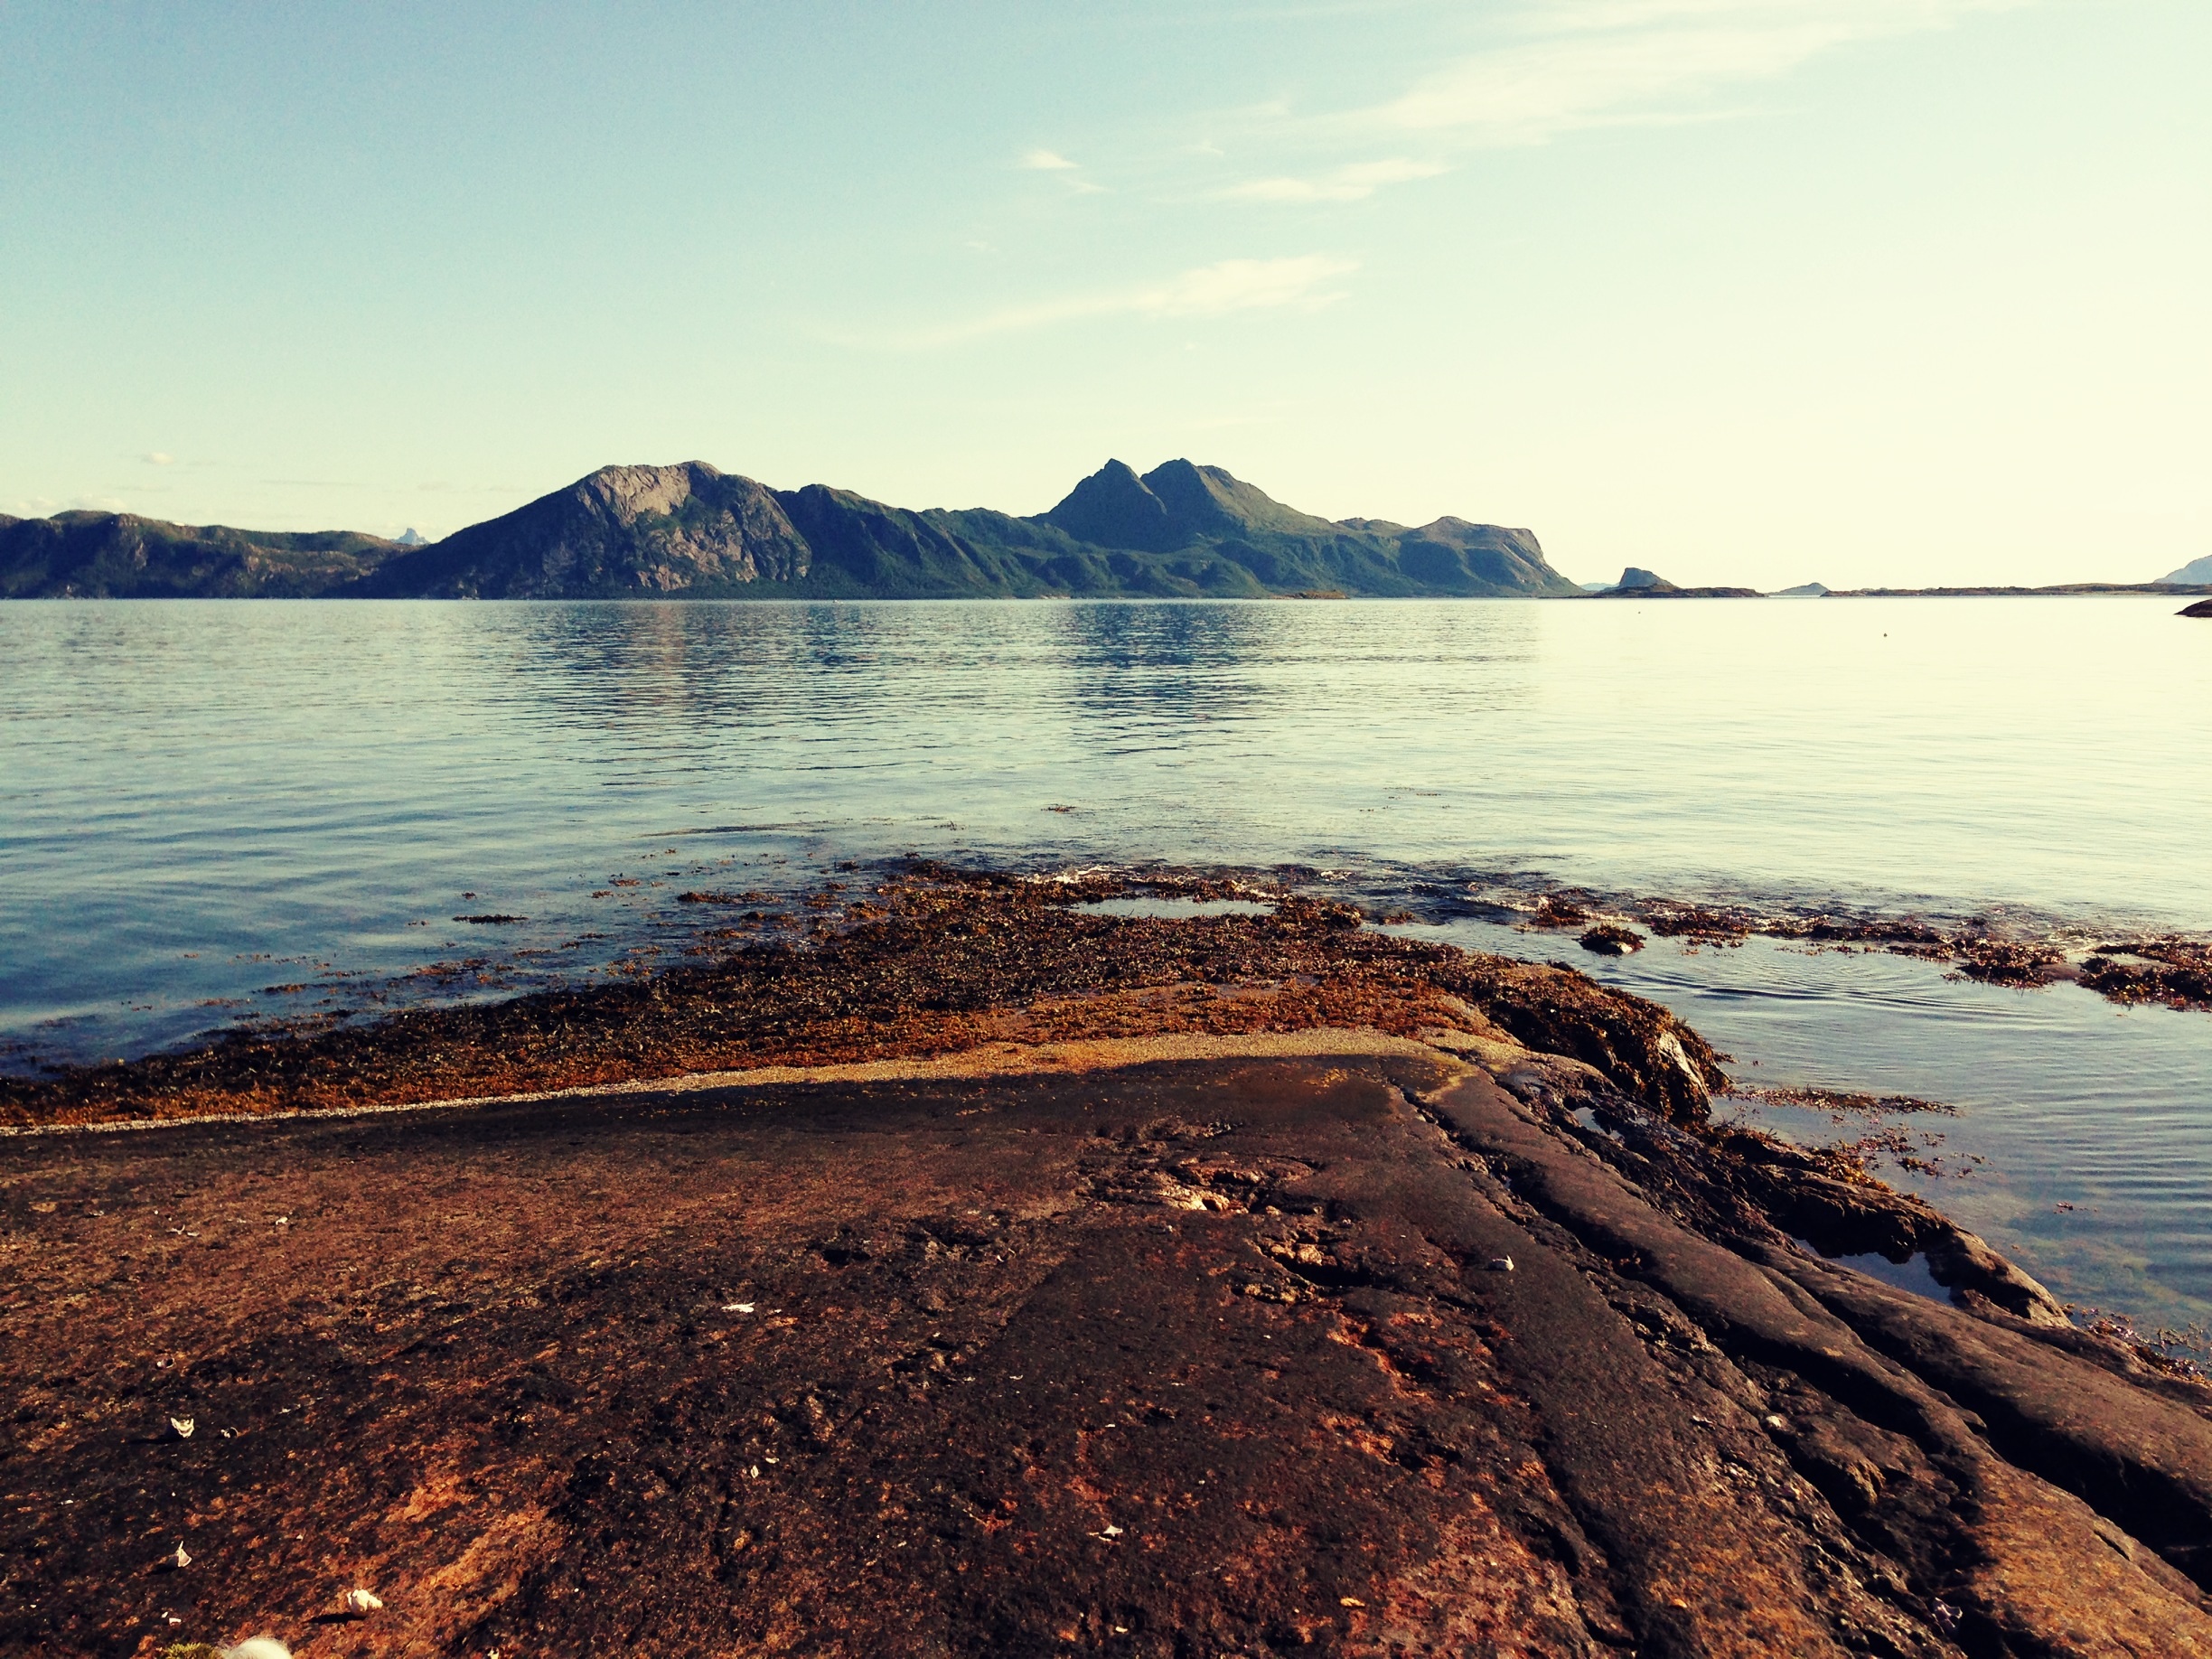
beach, landscape, sea, coast, water, nature, sand, rock, ocean, horizon, mountain, cloud, sunrise, sunset, sunlight, morning, shore, wave, lake, dawn, dusk, evening, cove, reflection, bay, reservoir, body of water, loch, cape